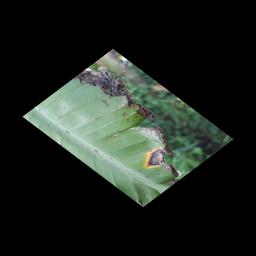
Label: POTASSIUM DEFICIENCY